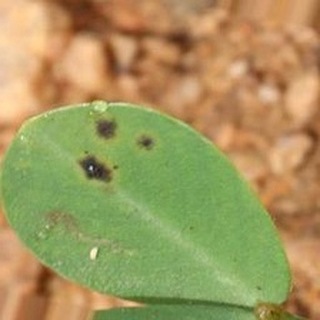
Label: groundnut_late_leaf_spot